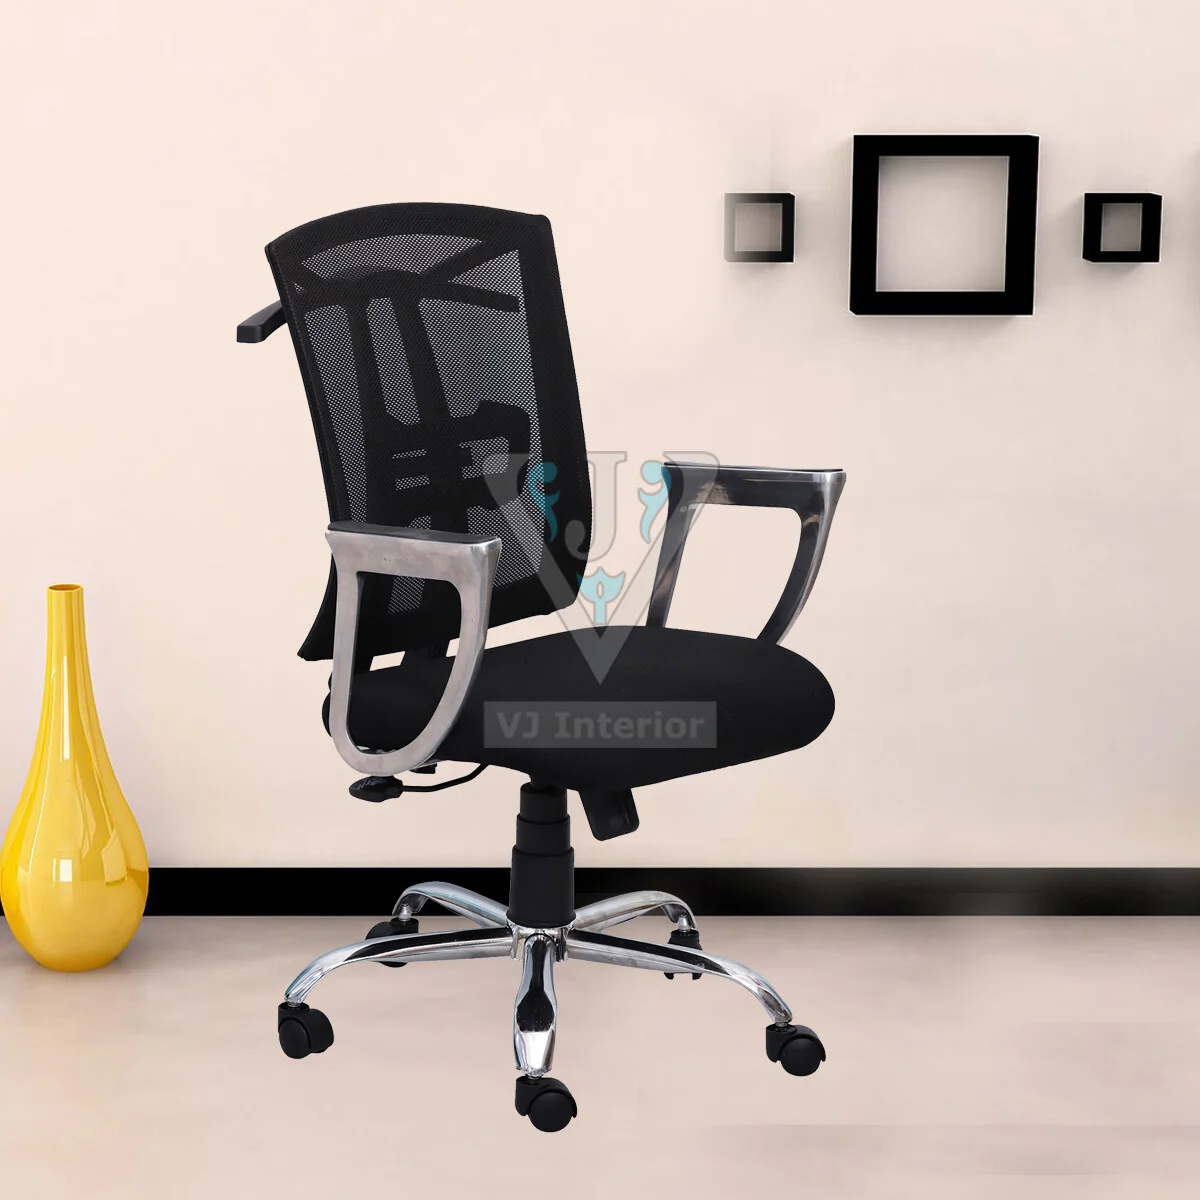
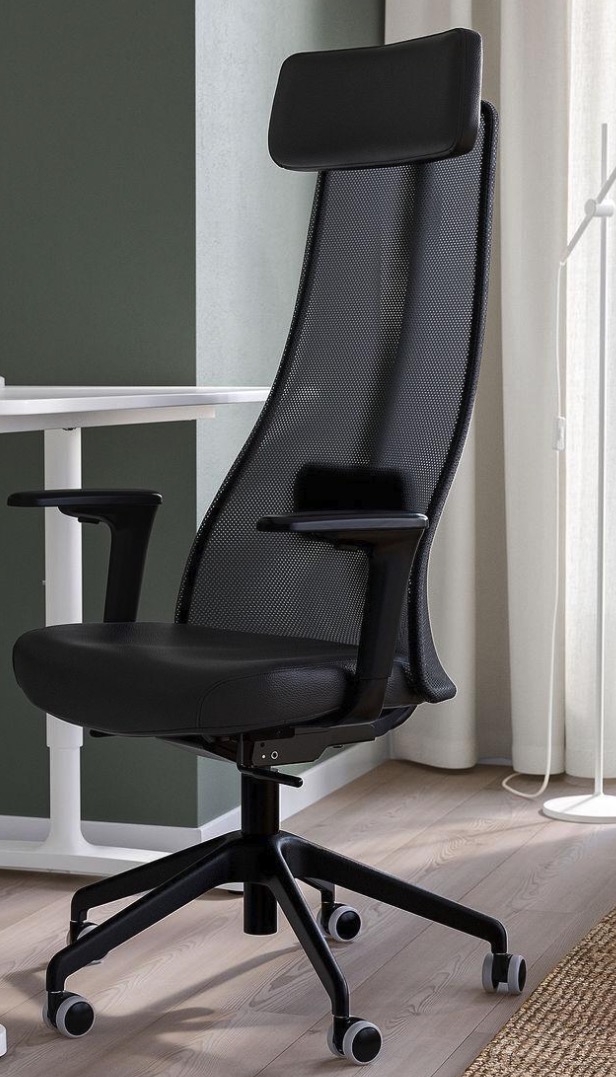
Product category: items_chair
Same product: no